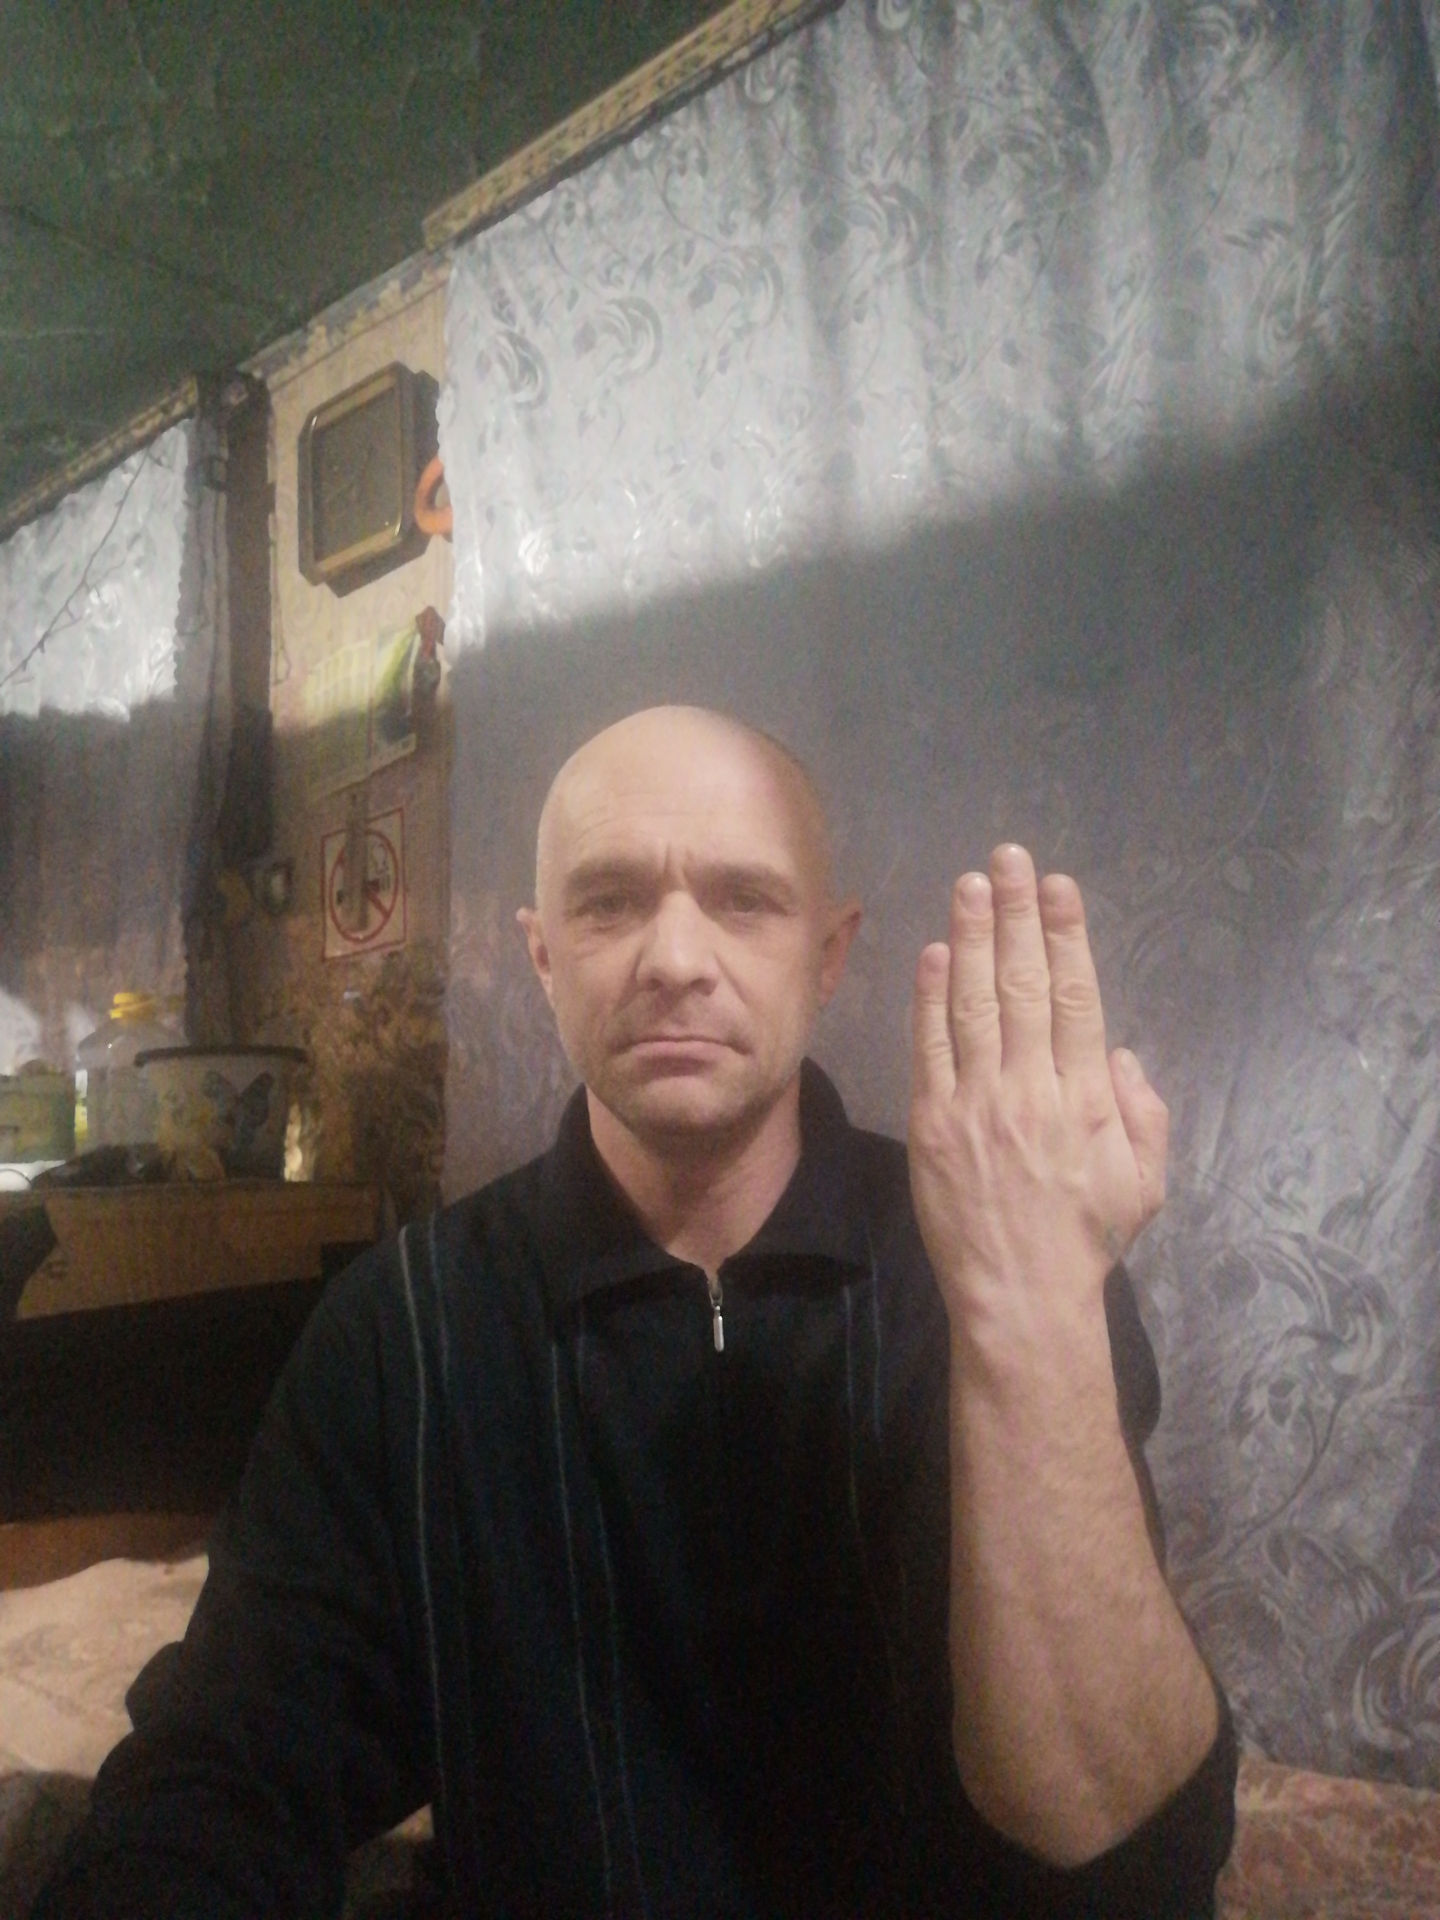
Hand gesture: stop_inverted